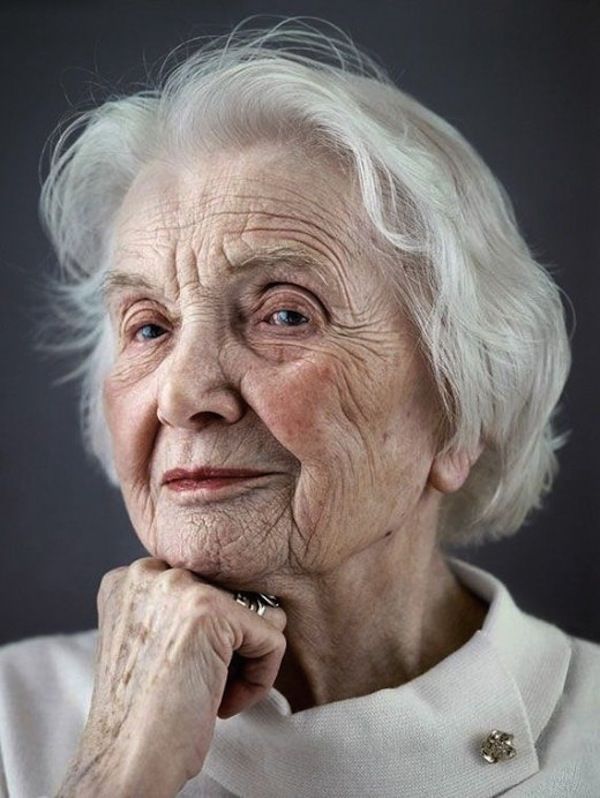
Gender: women